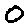
Label: 0